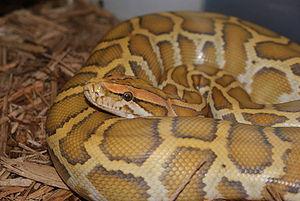
Le Python birman est une espèce de serpents de la famille des Pythonidae. Il s'agit de l'un des plus gros serpents au monde, le plus grand spécimen attesté mesurant 5,74 m de long.